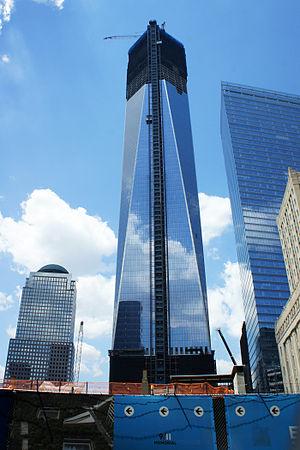
Le One World Trade Center est le principal bâtiment du nouveau complexe World Trade Center dans le Lower Manhattan, à New York, et le plus haut gratte-ciel de l'hémisphère ouest. Cette tour de 104 étages porte le même nom que la tour jumelle nord du World Trade Center initial, détruite lors des attentats du 11 septembre 2001.